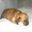
Label: dog